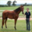
Label: horse